Mells War Memorial

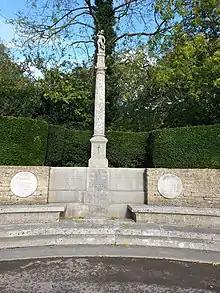

Mells War Memorial is a First World War memorial by Sir Edwin Lutyens in the village of Mells in the Mendip Hills of Somerset, south-western England. Unveiled in 1921, the memorial is one of multiple buildings and structures Lutyens designed in Mells. His friendship with two prominent families in the area, the Horners and the Asquiths, led to a series of commissions; among his other works in the village are memorials to two sons—one from each family—killed in the war. Lutyens toured the village with local dignitaries in search of a suitable site for the war memorial, after which he was prompted to remark "all their young men were killed".